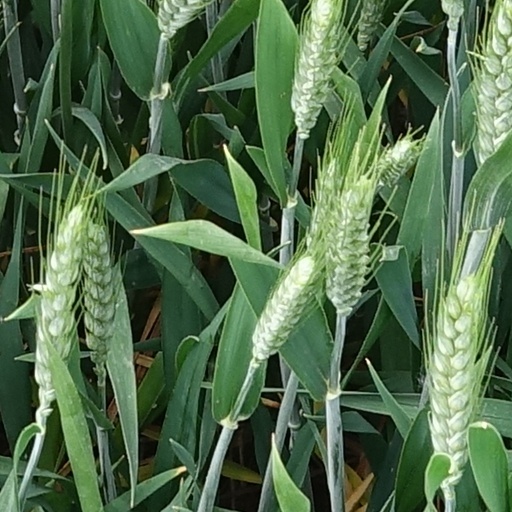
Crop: wheat